Robert Gatehouse

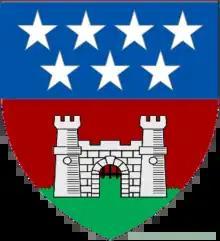
Arms displayed at Lincoln's Inn

Sir Robert Alexander Gatehouse (30 January 1924 – 30 October 2002) was a British barrister and judge. He was a Justice of the High Court (Queen's Bench Division) from 1985 to 1996.